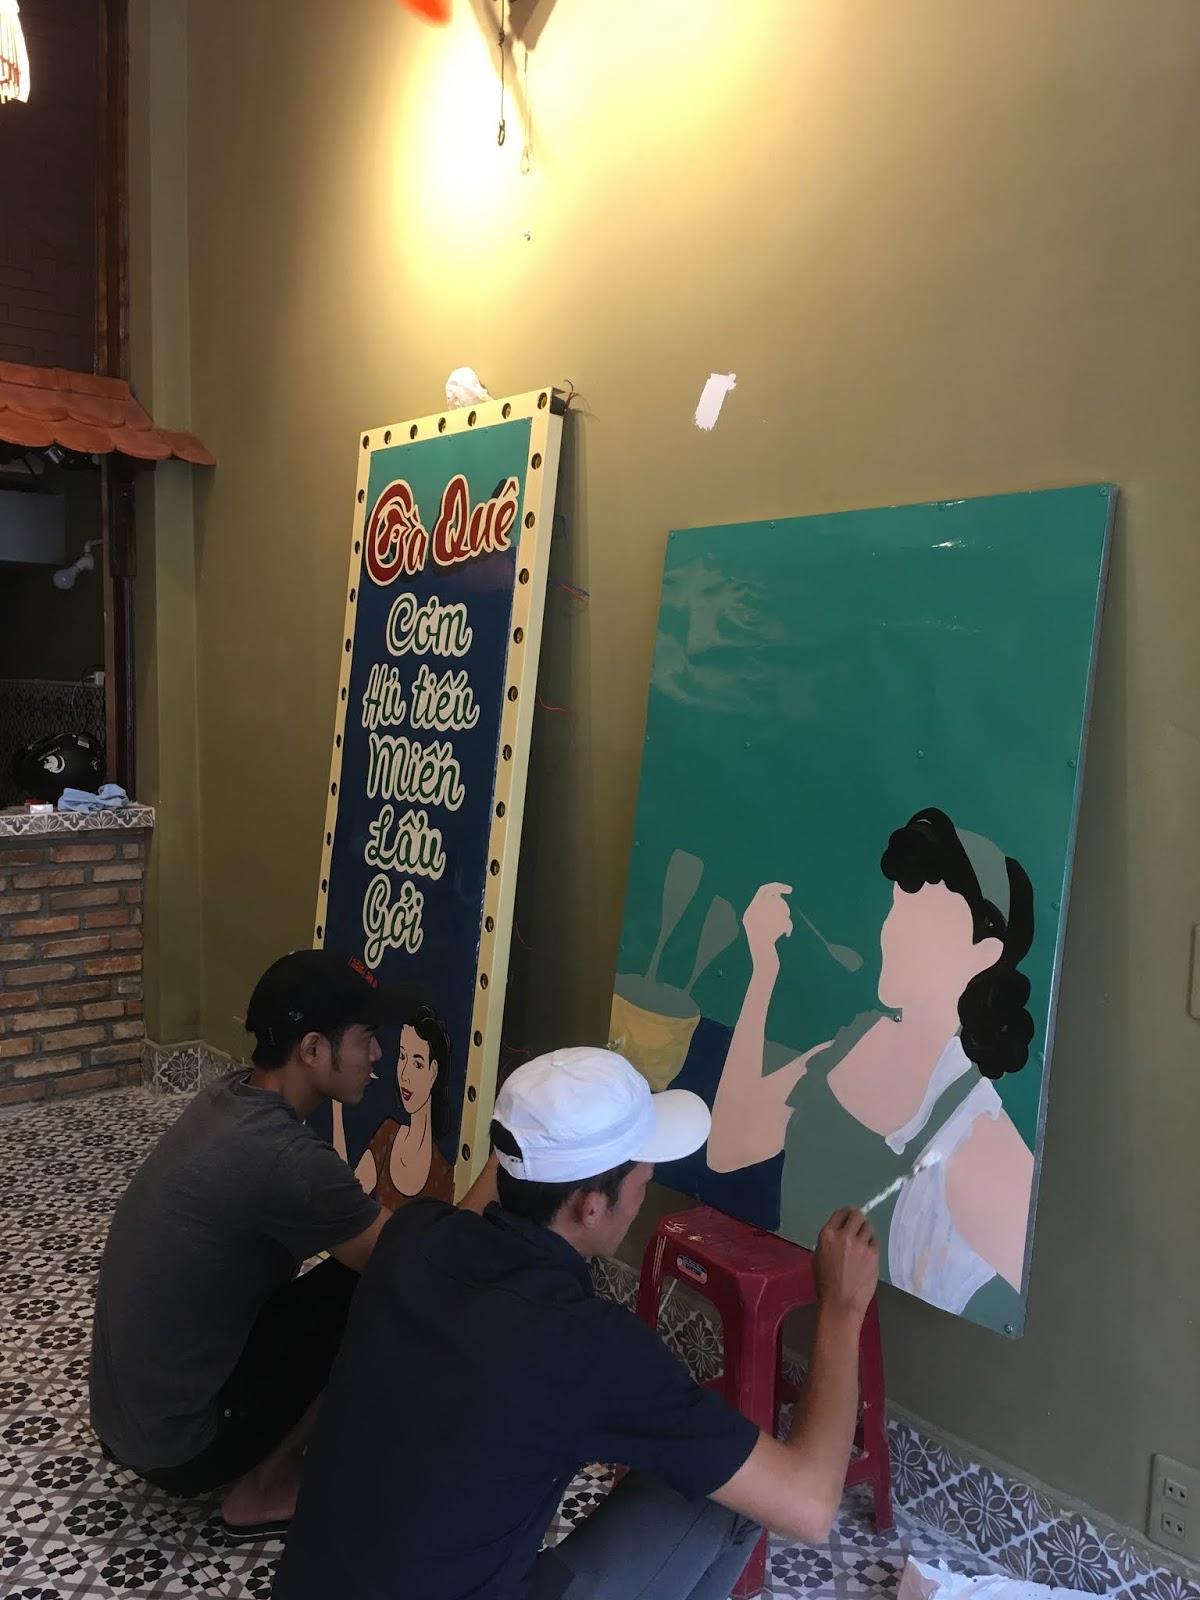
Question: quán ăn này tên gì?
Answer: gà quê